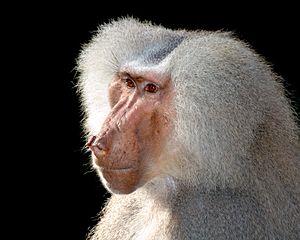
Image en gros plan de la tête d'un Babouin Hamadryas (Papio hamadryas). Türkçe: Arap babunu (Papio hamadyras) Camera data Camera Nikon D70 Lens Sigma 70-300 / 4-5,6 APO Macro Super II Flash Nikon Speedlight SB-800 Focal length 300 mm Aperture f/5.6 Exposure time 1/320 s Sensivity ISO 200